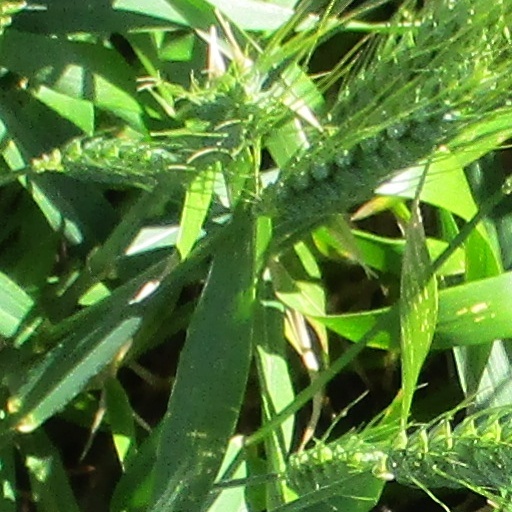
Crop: wheat